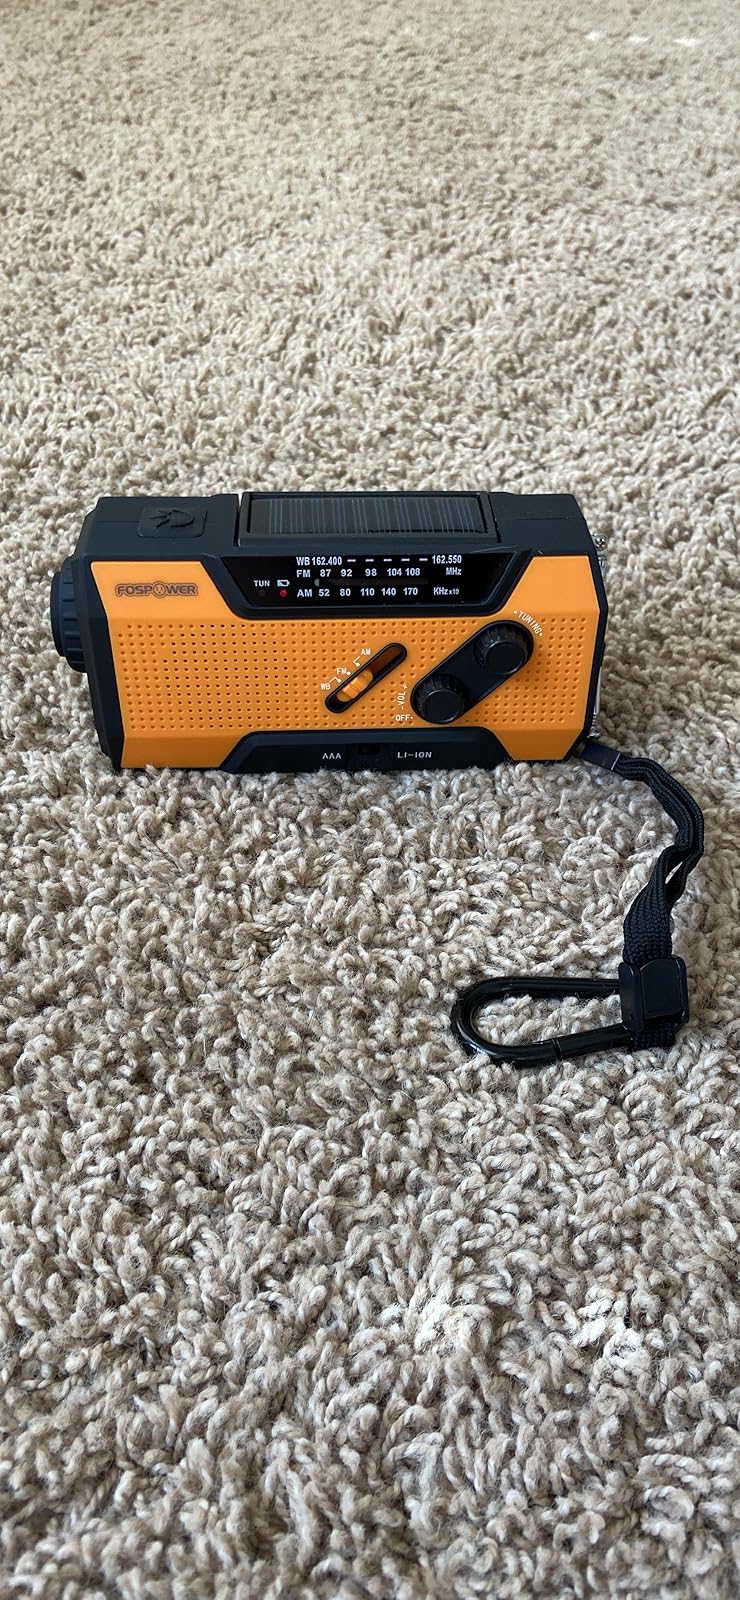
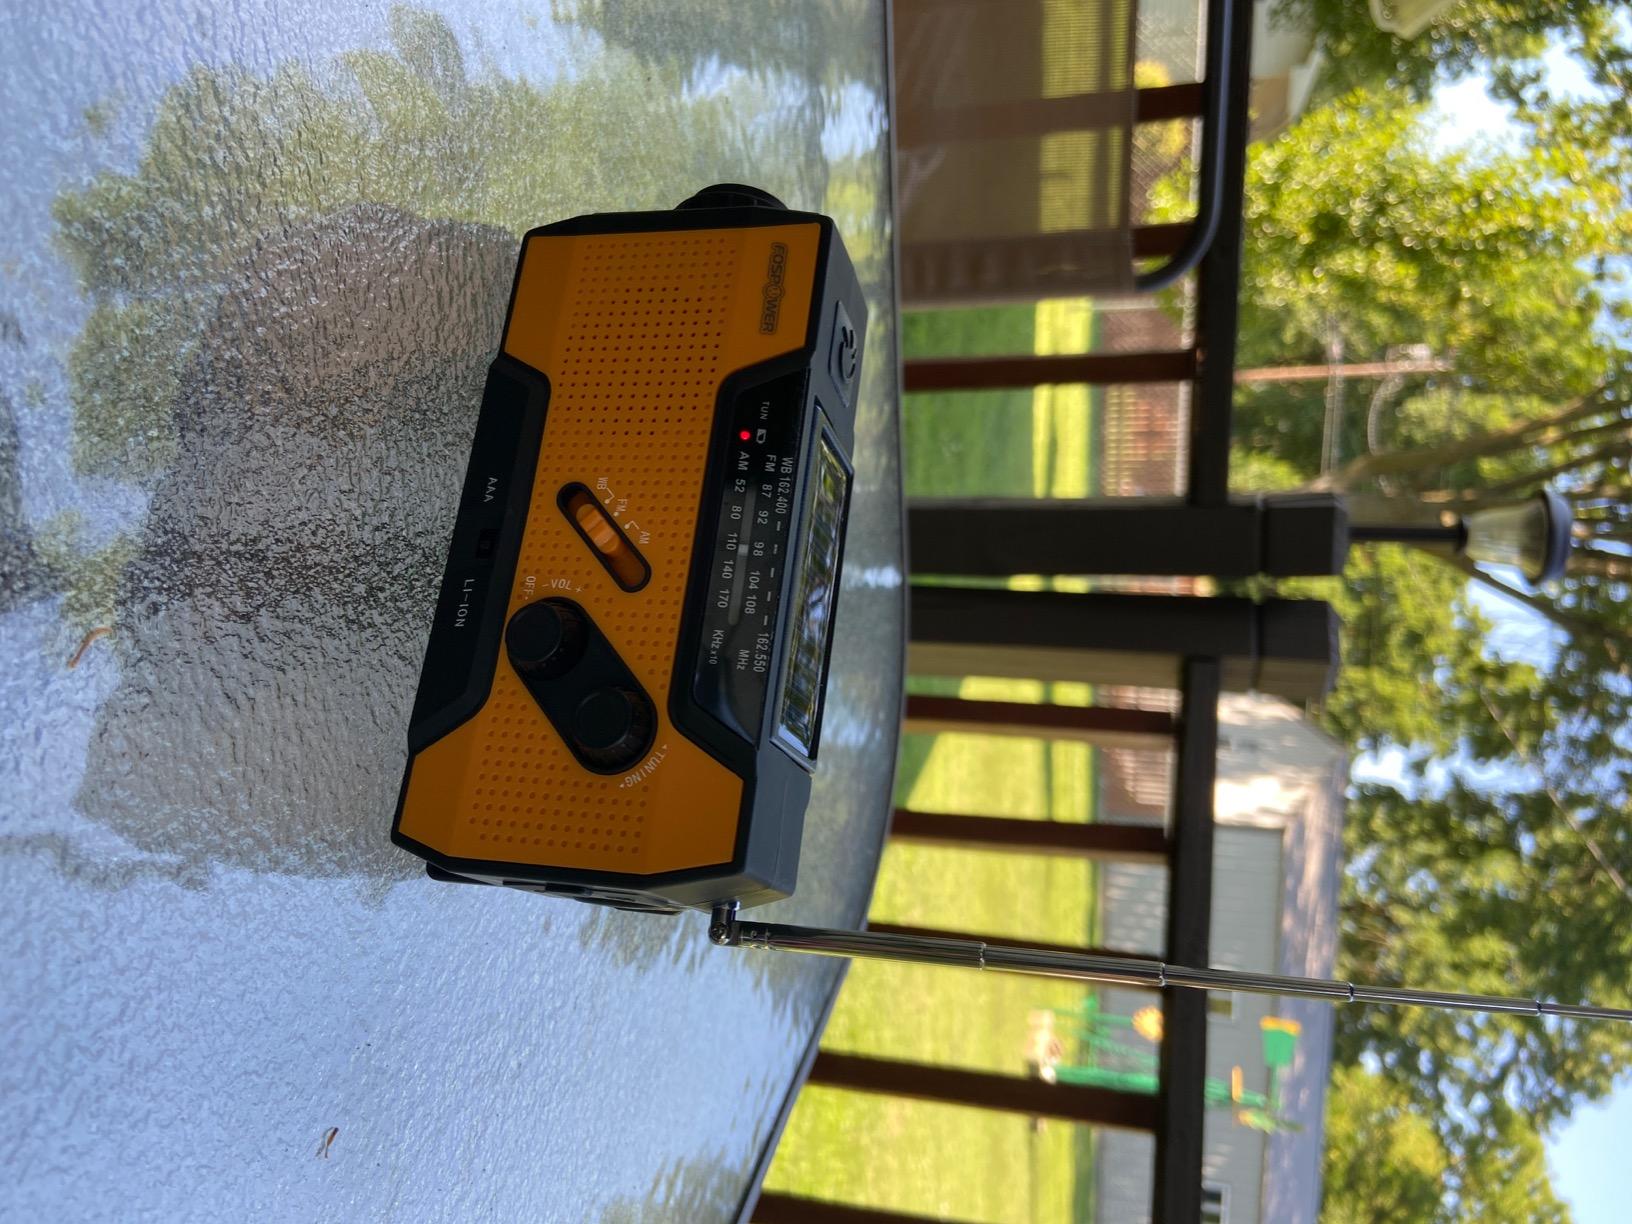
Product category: radio
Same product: yes